Diane De Courcy

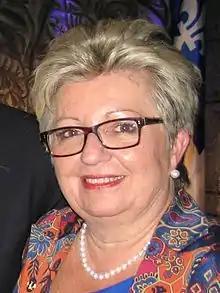

Diane De Courcy is a Canadian politician. She was a Parti Québécois member of the National Assembly of Quebec for the riding of Crémazie from 2012 to 2014, first elected in the 2012 election.